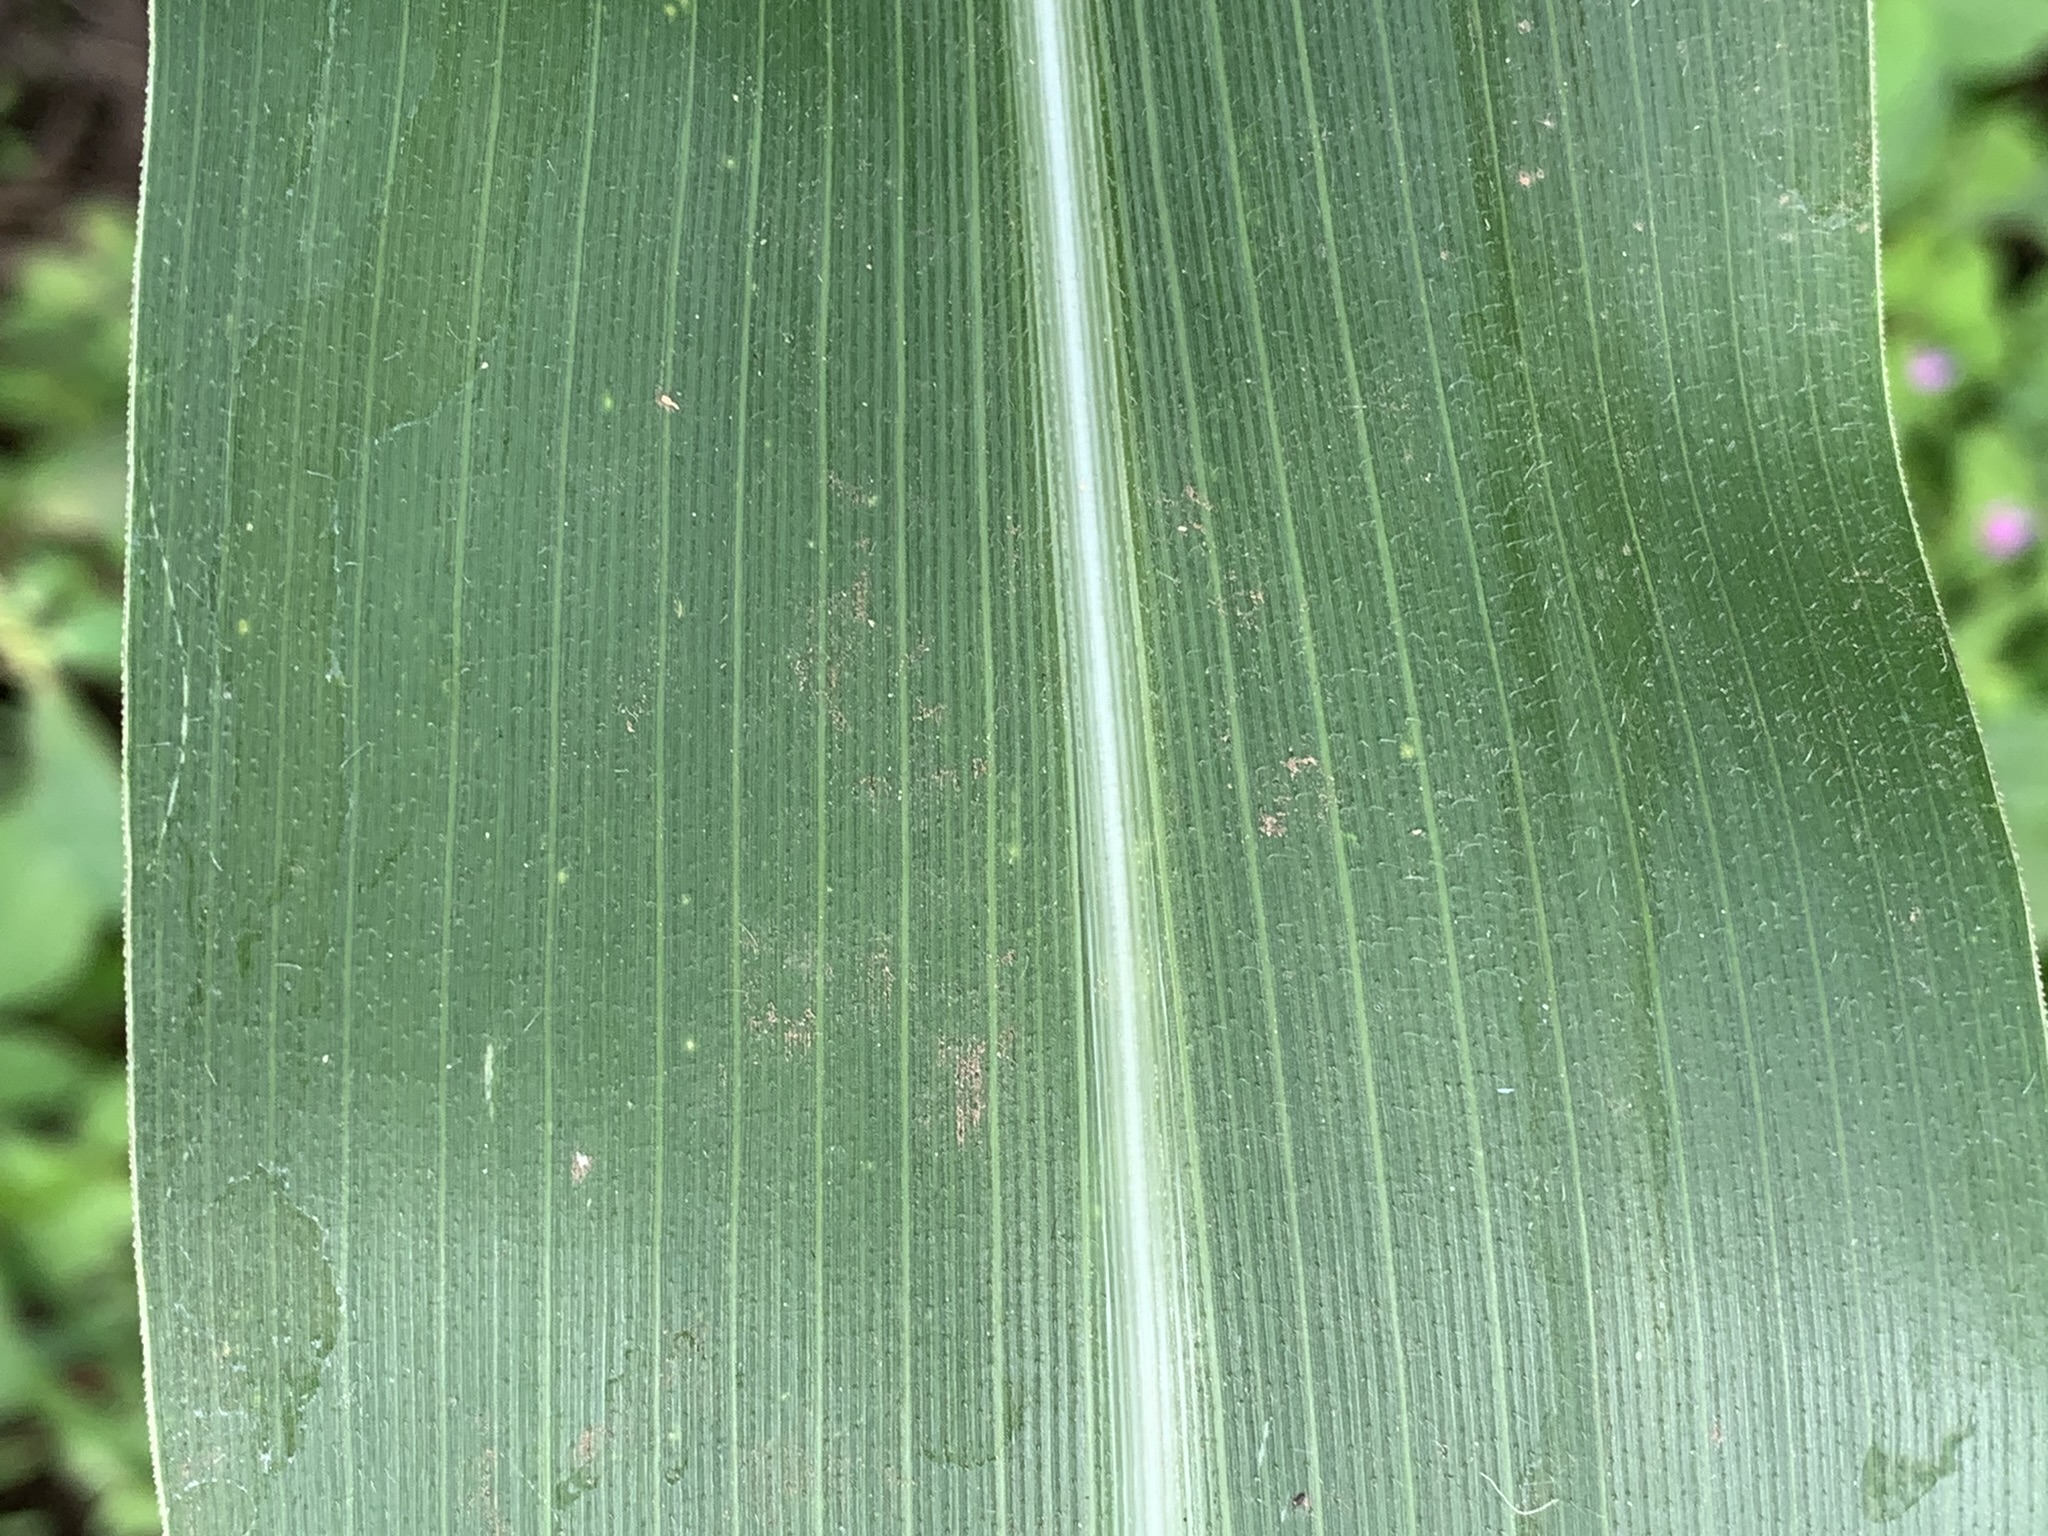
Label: Healthy